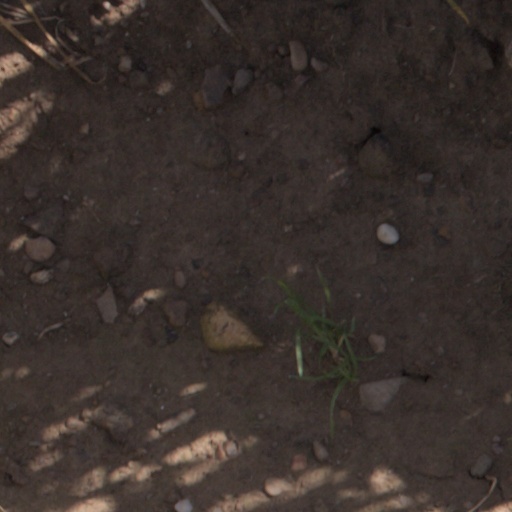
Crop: wheat